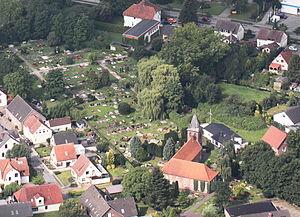
Elsfleth est une ville allemande située en Basse-Saxe dans l'arrondissement de Wesermarsch. La ville se situe le long de la Weser au niveau de son confluent avec la rivière Hunte. La ville de Oldenbourg est au sud-ouest de Elsfleth et le grand port de Brême se situe à quelques kilomètres au sud. Au XIXᵉ siècle la ville était le siège de nombreuses compagnies maritimes et de plusieurs chantiers navals. La disparition de la marine à voile porte un coup fatal à cette activité.